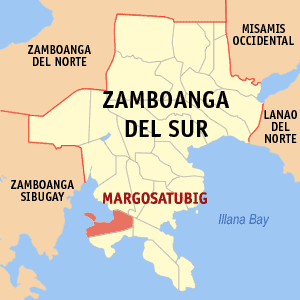
Margosatubig est une localité de la province du Zamboanga du Sud, aux Philippines. En 2015, elle compte 37 873 habitants.